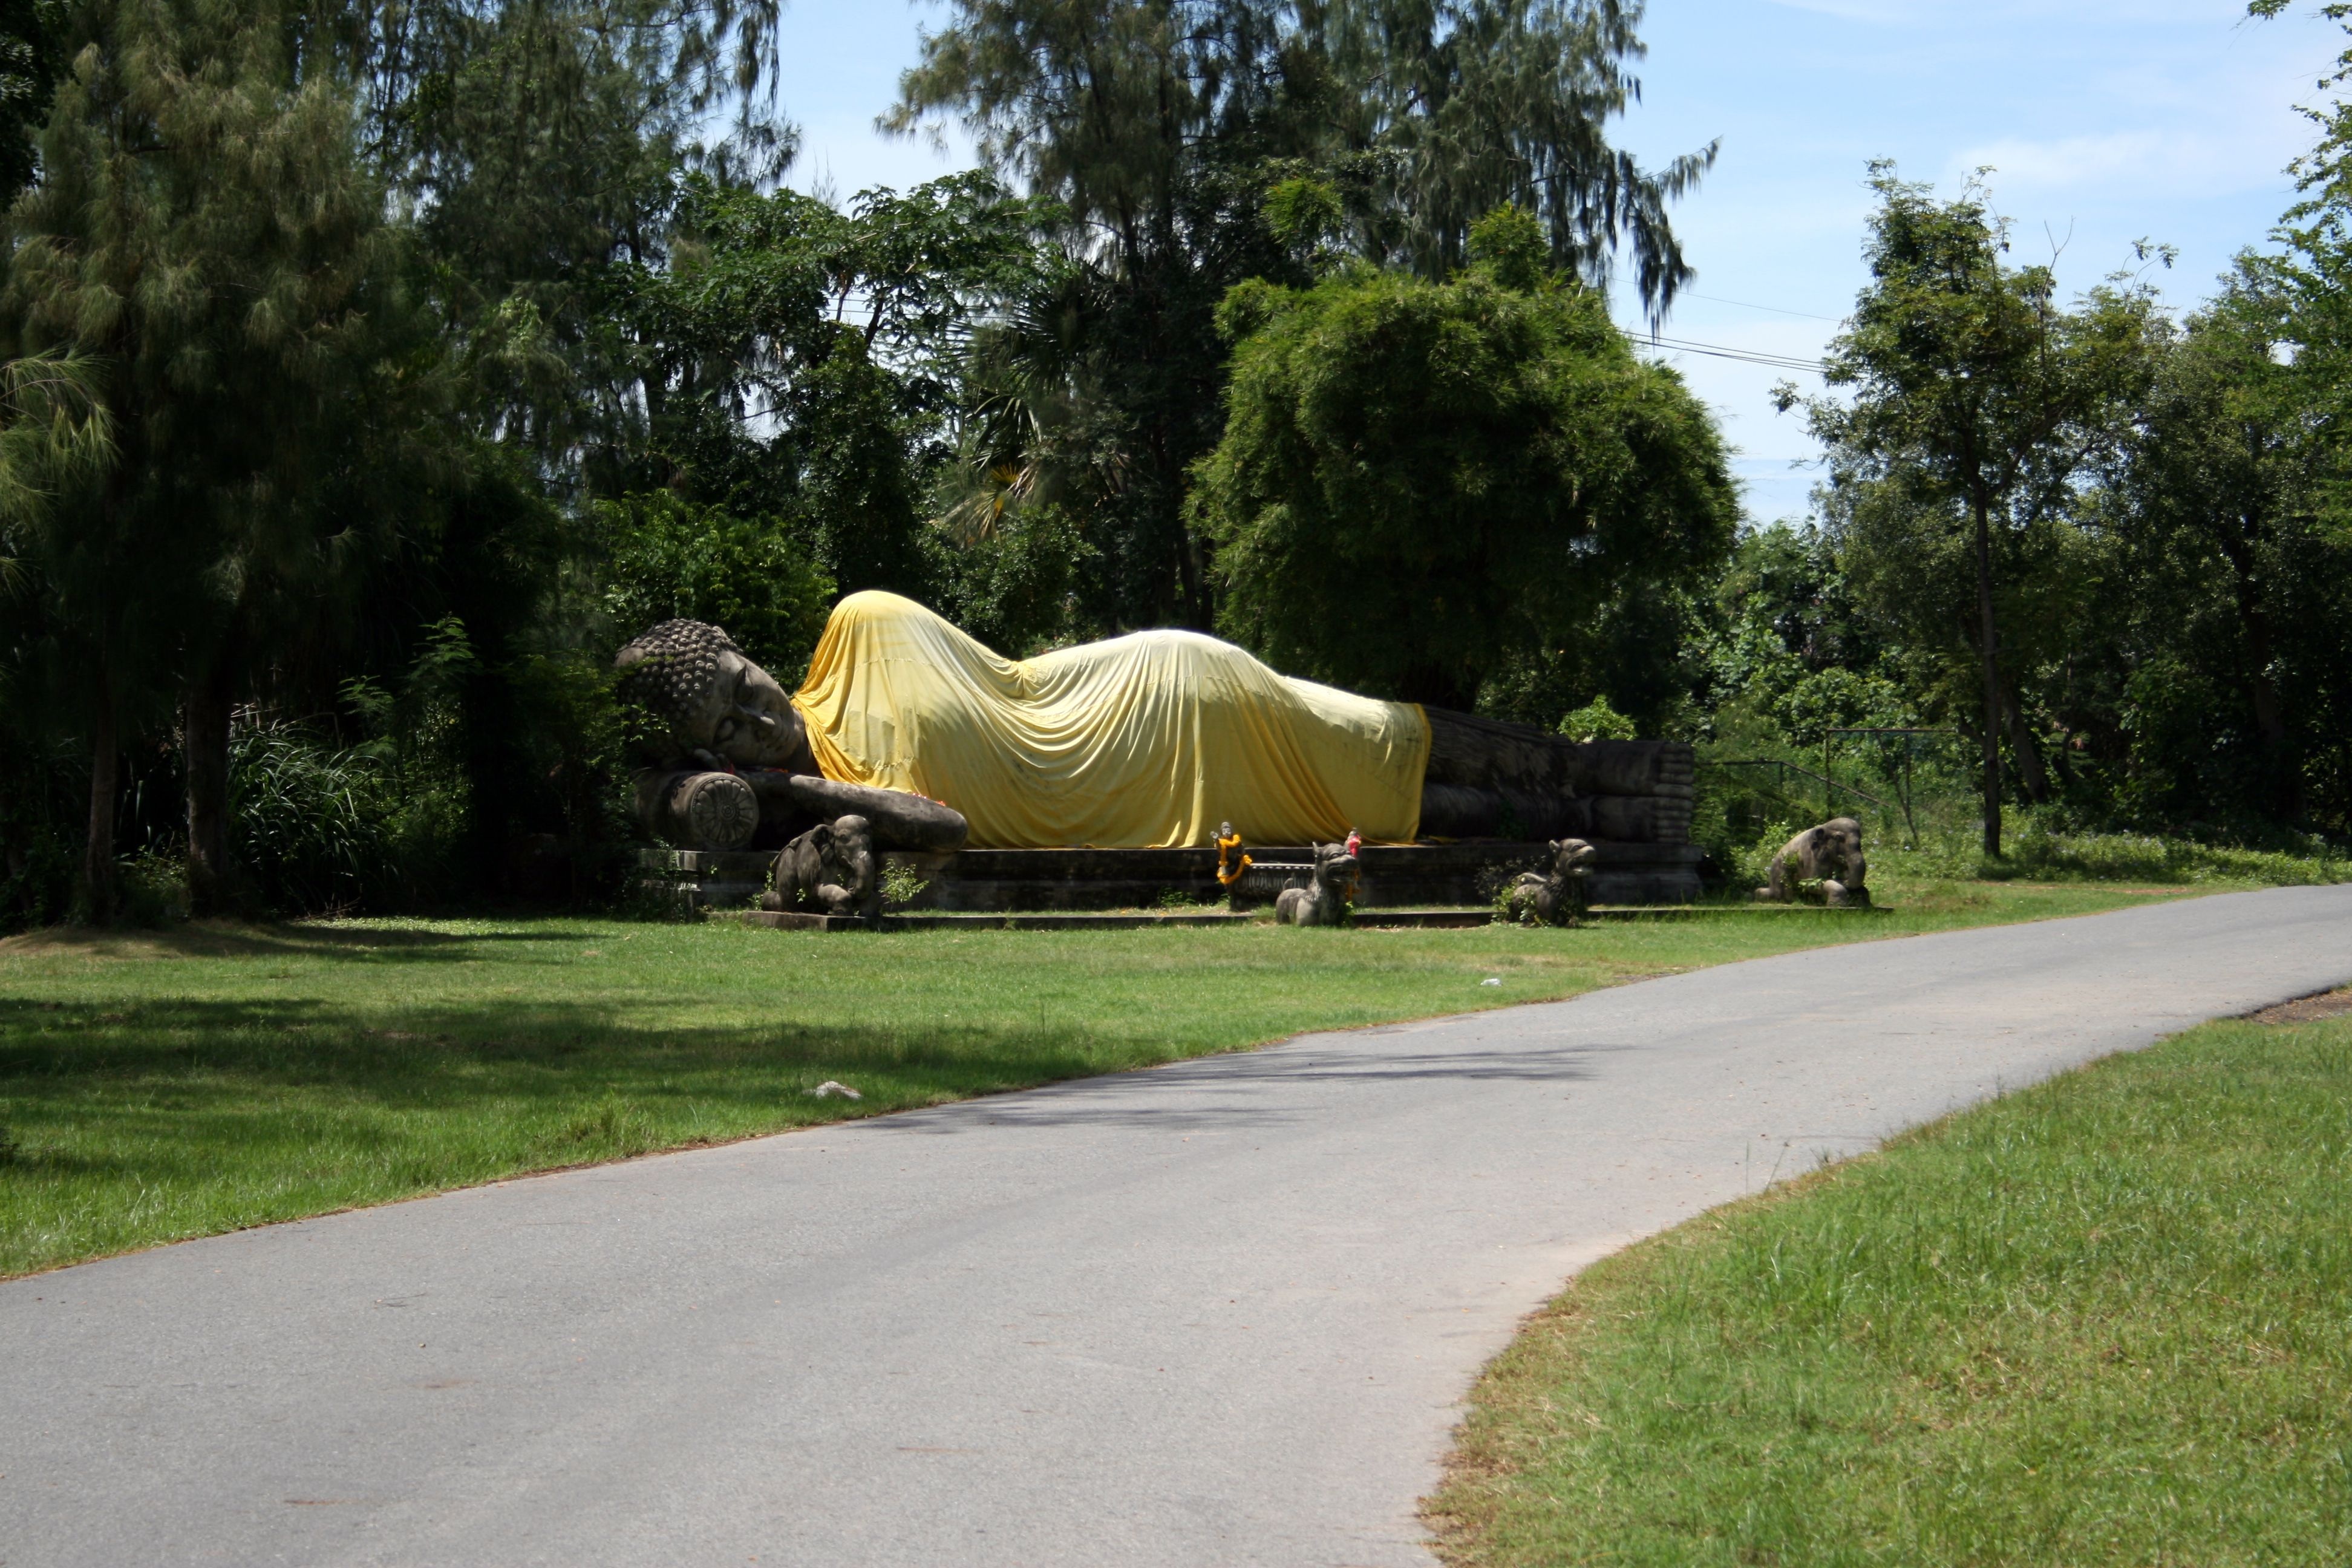
tree, grass, street, farm, lawn, statue, park, camping, buddha statue, rural area